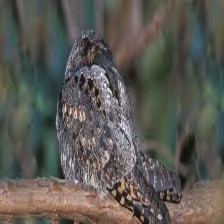
Species: EASTERN WIP POOR WILL
Scientific name: ANTROSTOMUS VOCIFERUS